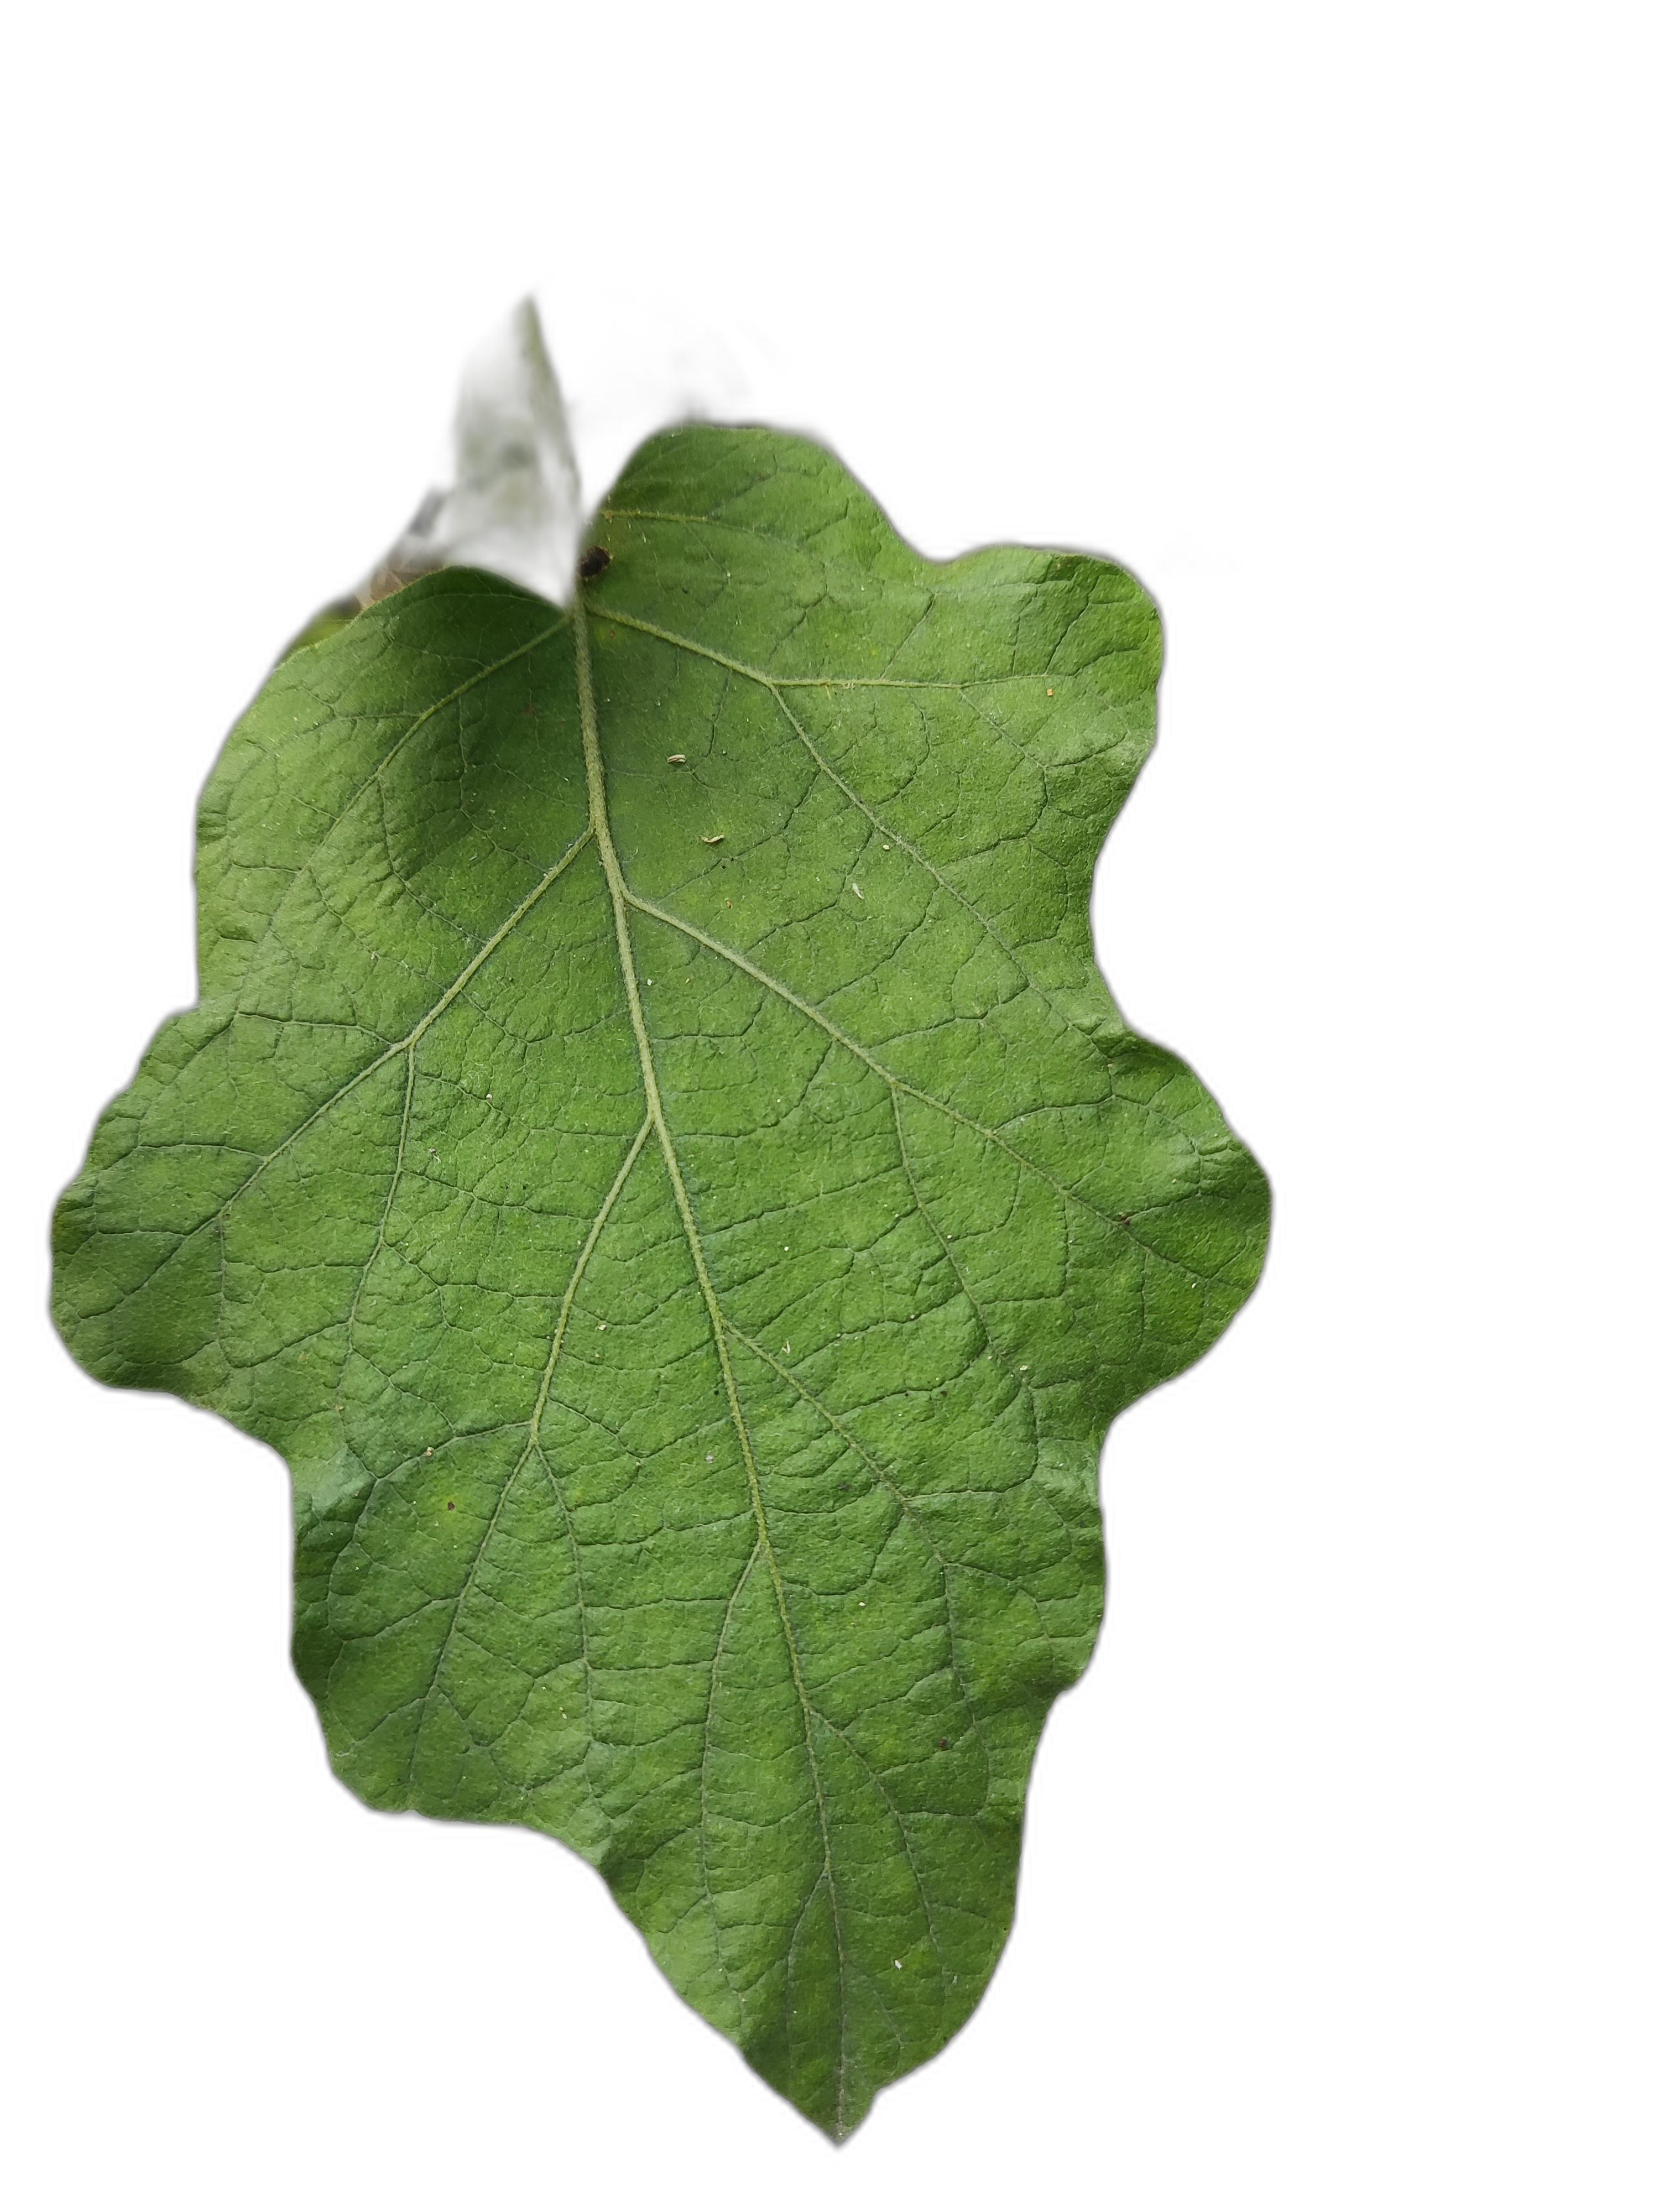
Label: Healthy Leaf